Hamden Hall Country Day School

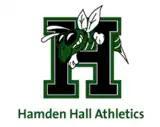
Hamden Hall Hornets Logo

Lower school students are involved in intramural teams and/or general physical education activities.